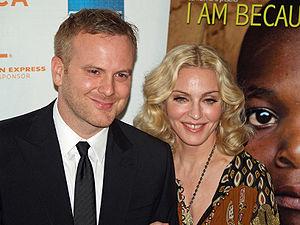
I Am Because We Are est un documentaire américain, sorti le 25 mars 2009, réalisé par Nathan Rissman, écrit, produit et narré par Madonna.
L'artiste américaine Madonna a entamé sa carrière d'actrice dès 1979, avant même d'avoir enregistré son premier 45 tours, en jouant dans le film underground A Certain Sacrifice, qu'elle a tourné entre 1979 et 1981 lors de son arrivée à New York. Toutefois, c'est en 1985 que sa carrière d'actrice débute vraiment grâce au film Recherche Susan désespérément. Les critiques positives pour ses débuts dans ce qui est son premier film commercial la poussent à participer à plusieurs films, dont les films à succès Dick Tracy, Une équipe hors du commun et Evita, pour lequel elle reçoit un Golden Globe de la meilleure actrice en 1997.